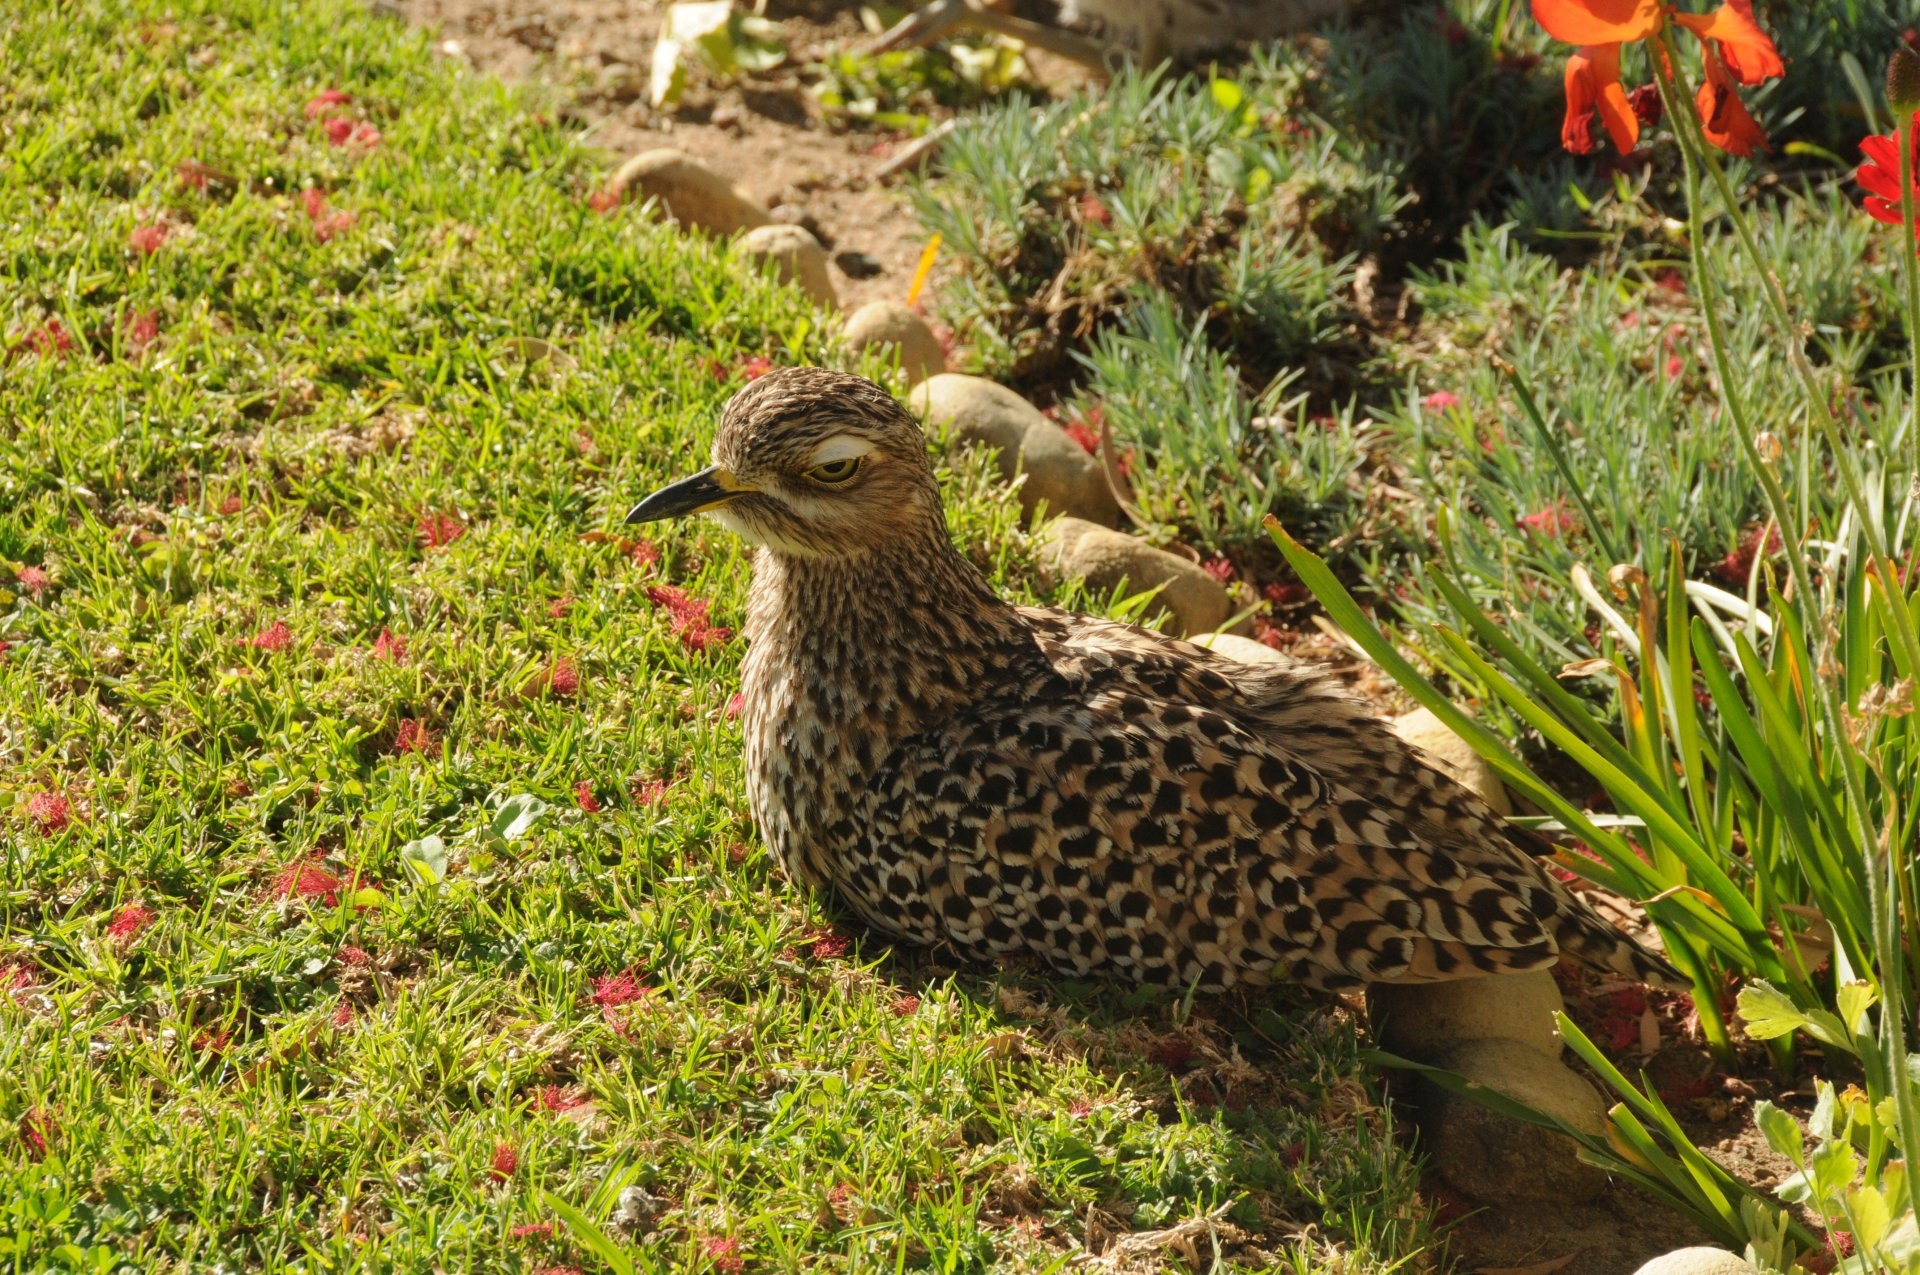
grass, bird, prairie, flower, wildlife, garden, fauna, resting, annoyed, thick knee